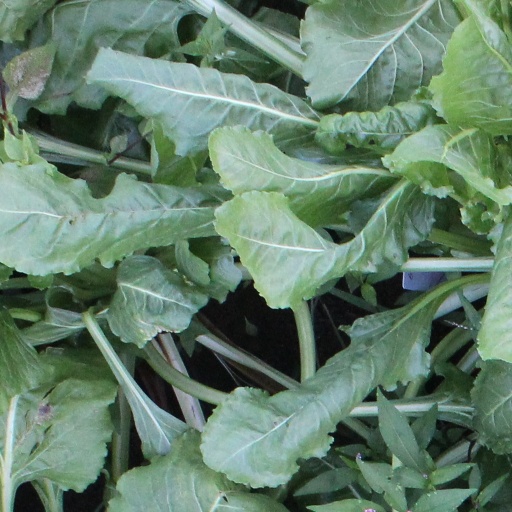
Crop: sugar beet